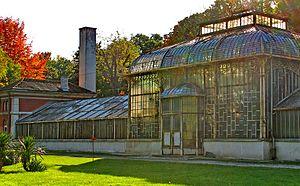
Le jardin botanique de Jevremovac ou, plus simplement, Jevremovac est un quartier de Belgrade, la capitale de la Serbie, et le seul jardin botanique de la ville. Il est situé dans la municipalité urbaine de Stari grad et dépend officiellement de la Faculté de biologie de l'Université de Belgrade. En raison de sa valeur, il est inscrit sur la liste des monuments culturels de la République de Serbie et sur la liste des biens culturels de la Ville de Belgrade.